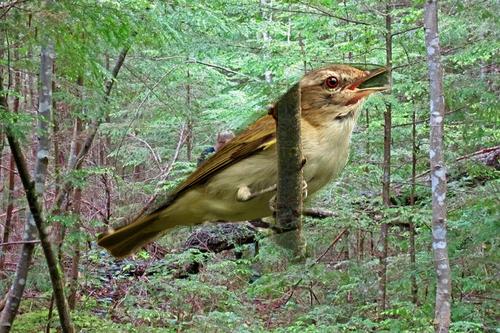
Bird species: Red_eyed_Vireo
Bird type: landbird
Background: land